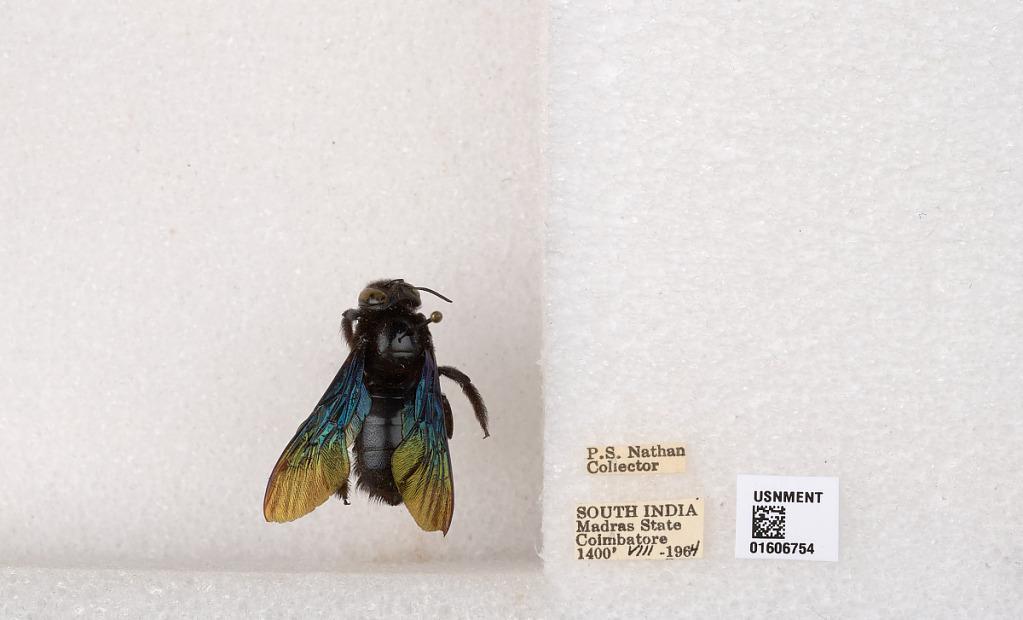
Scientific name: Xylocopa (Biluna) auripennis auripennis Lepeletier
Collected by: P. Nathan
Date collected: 1964-8-1
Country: India
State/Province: Tamil Nadu
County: Coimbatore
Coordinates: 10.9955, 76.9034